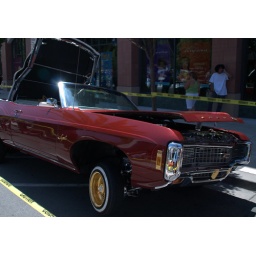
Redwood City has a car show on the 4th around the courthouse building -- here is my collection